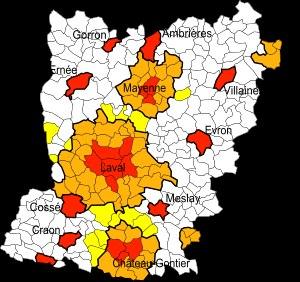
La Mayenne est un département français de la région Pays de la Loire. Ses habitants sont les Mayennais et les Mayennaises. L'Insee et la Poste lui attribuent le code 53. Son chef-lieu est Laval.